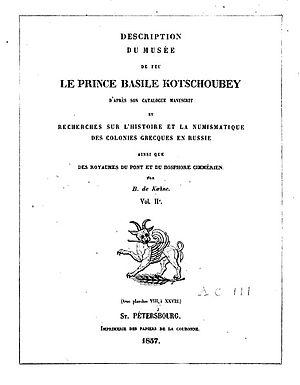
Le Prince Vassili Viktorovitch Kotchoubeï. est né le 13 janvier 1812, et décédé le 22 octobre 1850. Conseiller d'État, chambellan, numismate, archéologue et membre de la société impériale russe d'archéologie, il fut un grand amateur d'art.